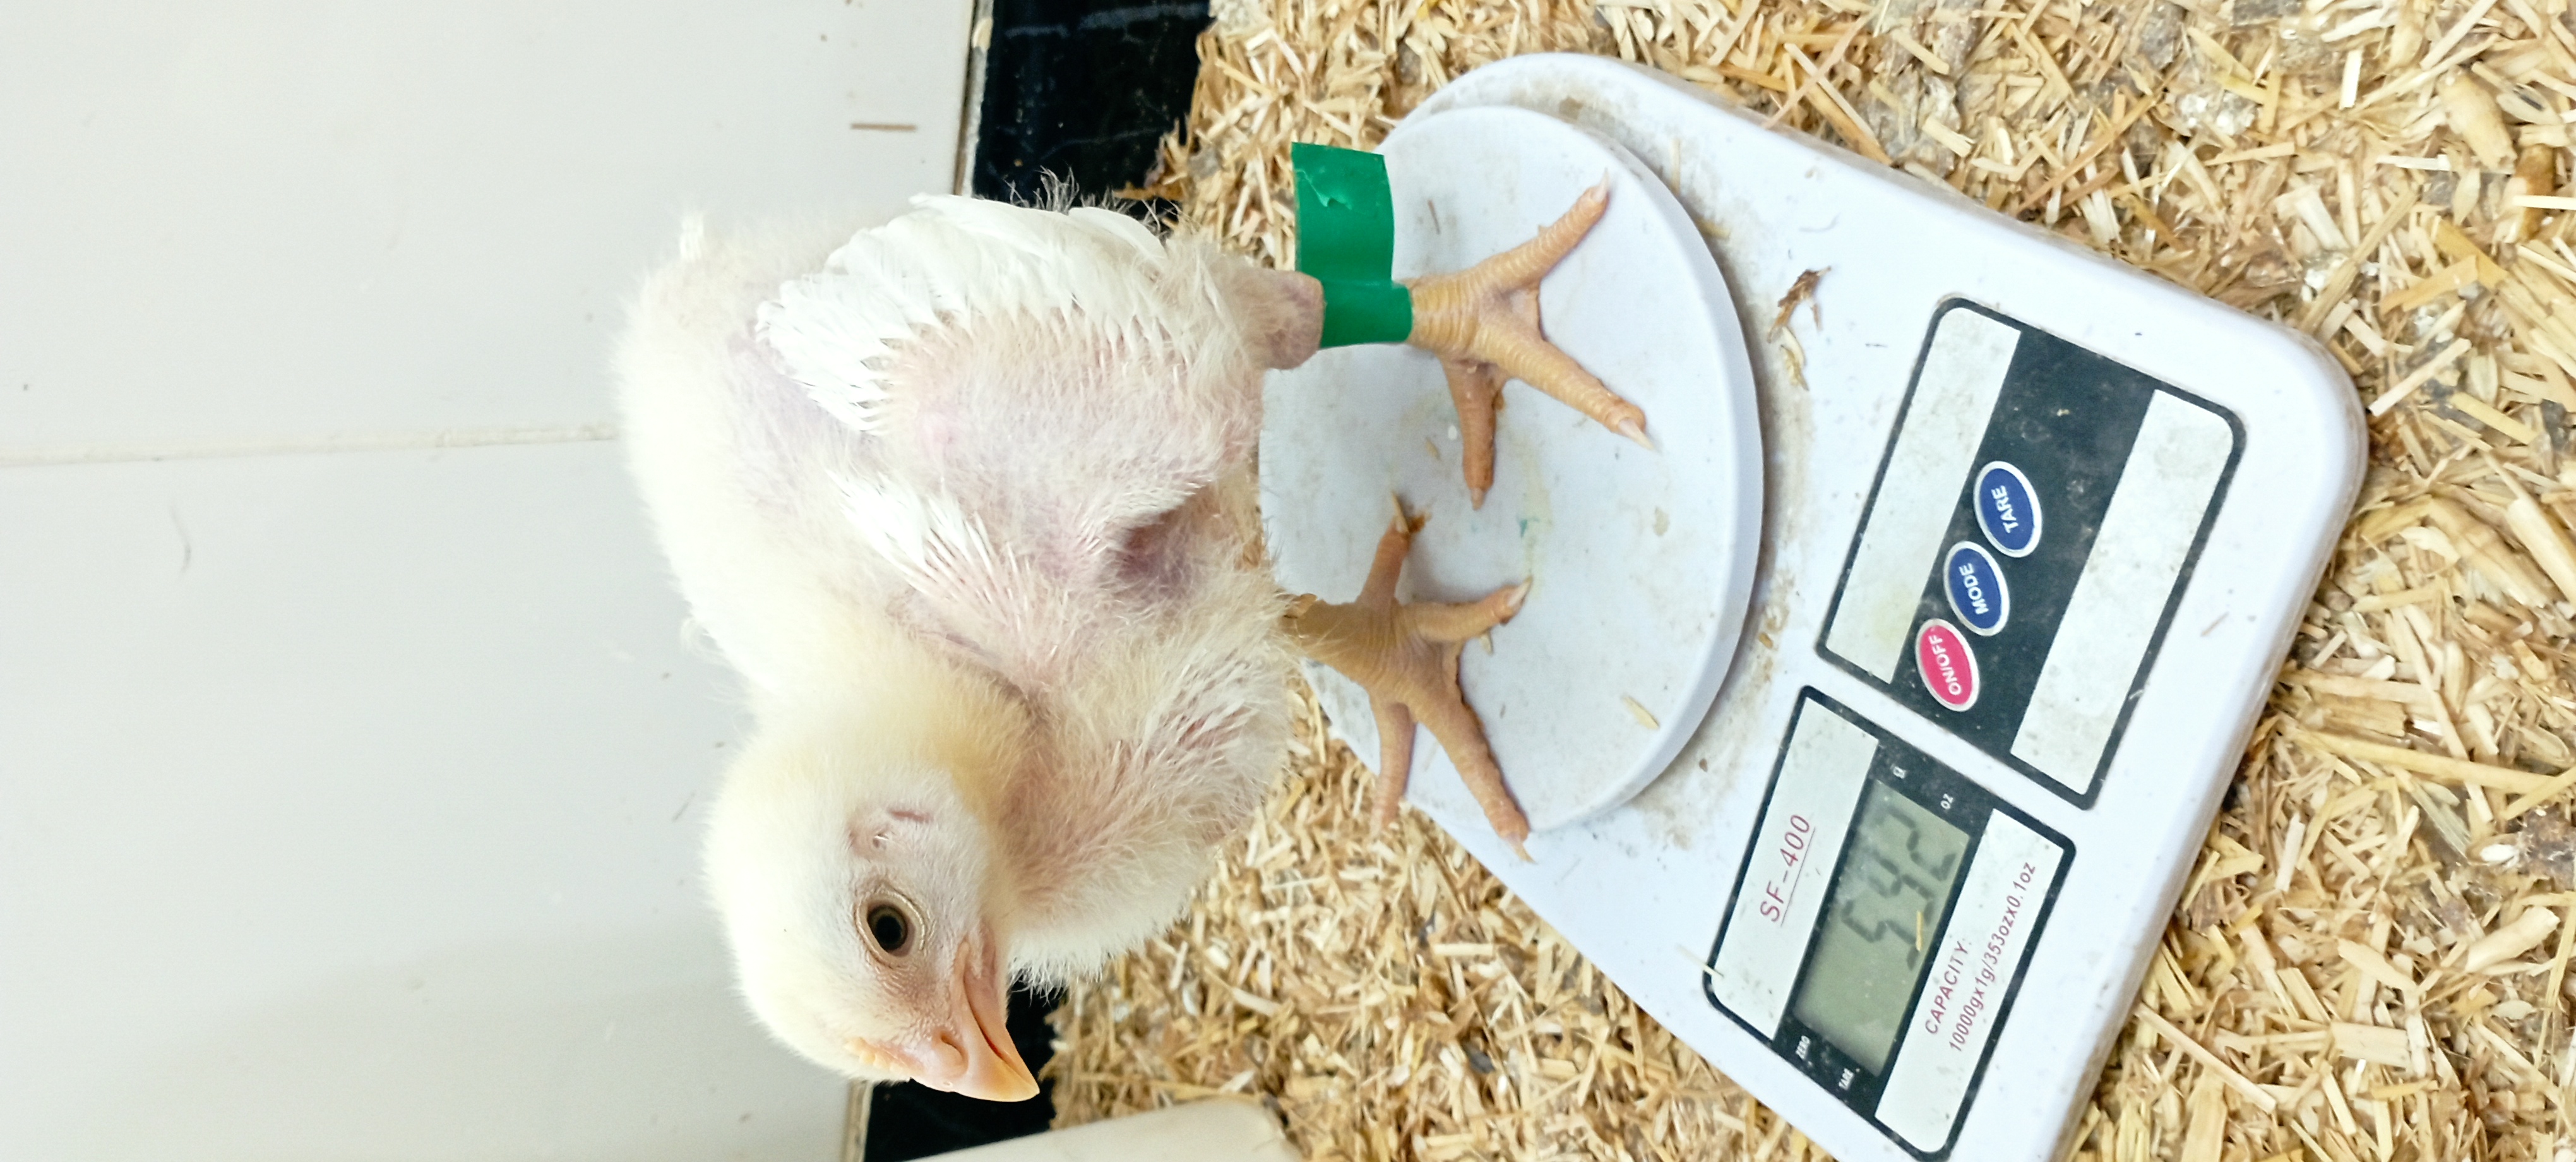
Weight: 592 g